Battle of Sidi Barrani

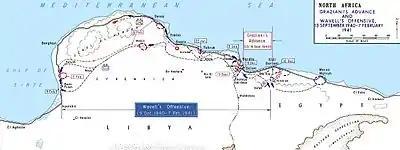

The geographical position of Italy made it possible to close the Mediterranean if war came, making the British Mediterranean Fleet, based in Egyptian ports, dependent on the Suez Canal for supply. In 1939, Wavell began to plan a base in the Middle East for about fifteen divisions (300,000 men), six in Egypt, three in Palestine and the rest further afield. Much of the material was imported from the colonies and the rest obtained locally by stimulating the production of import substitutes. The plan to establish the infrastructure for a garrison of nine divisions in Egypt and Palestine was increased to fourteen by June 1941, then to 1942. In 1940, British military forces had the terminus of the Egyptian state railway, road and the port of Mersa Matruh (Matruh) west of Alexandria, as a base. A water pipeline was begun along the railway and sources of water surveyed. Wells were dug but most became tainted by salt water and in 1939, the main sources of fresh water were Roman aqueducts at Matruh and Maaten Bagush.